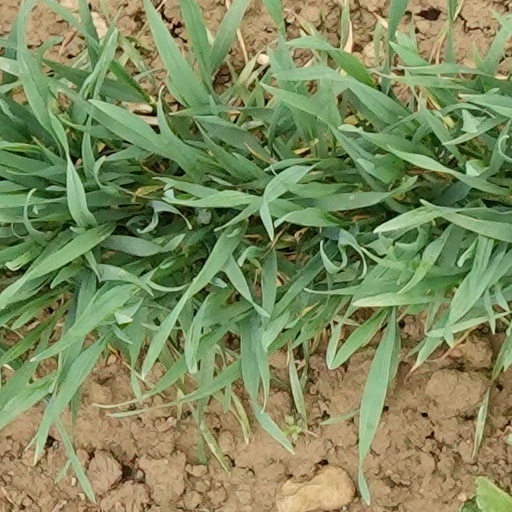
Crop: wheat